2012 WTA Tour Championships

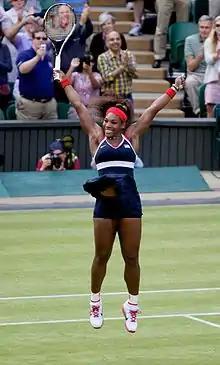
Serena Williams won two Grand Slam titles and the Olympic gold in 2012

On September 10, Serena Williams became the third player to qualify for the championships.